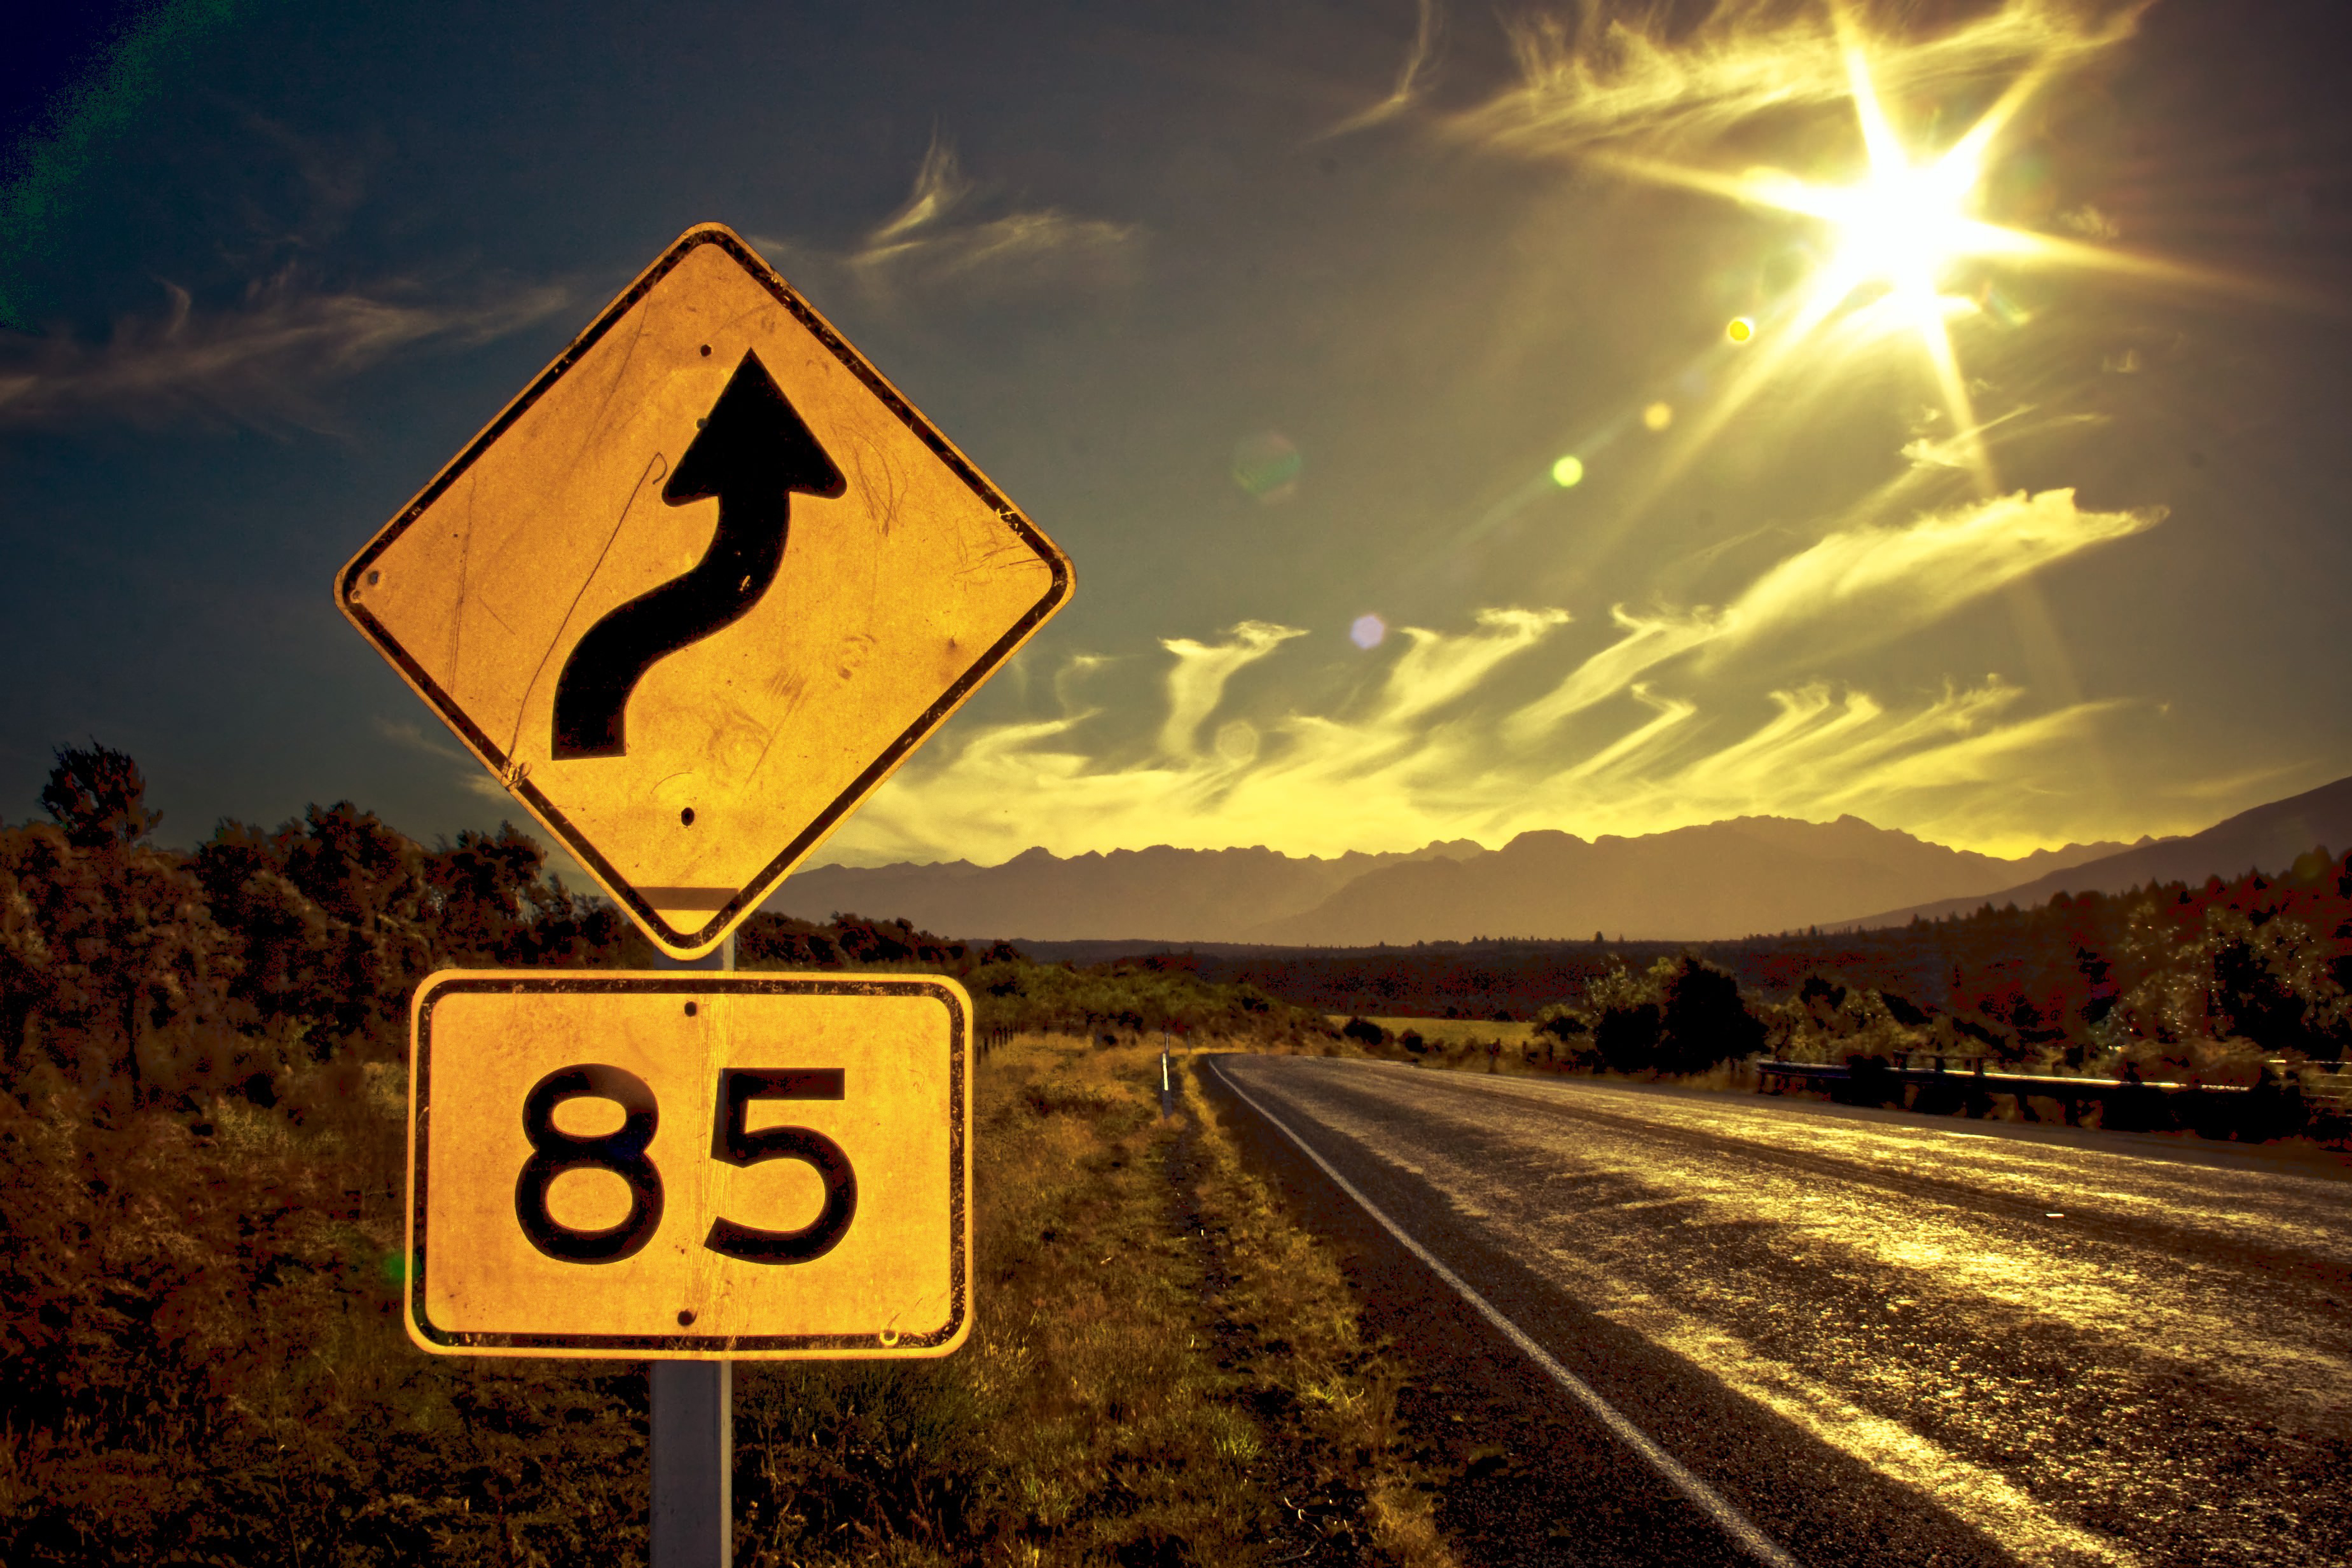
light, sunset, road, night, sunlight, morning, dusk, sign, evening, darkness, computer wallpaper